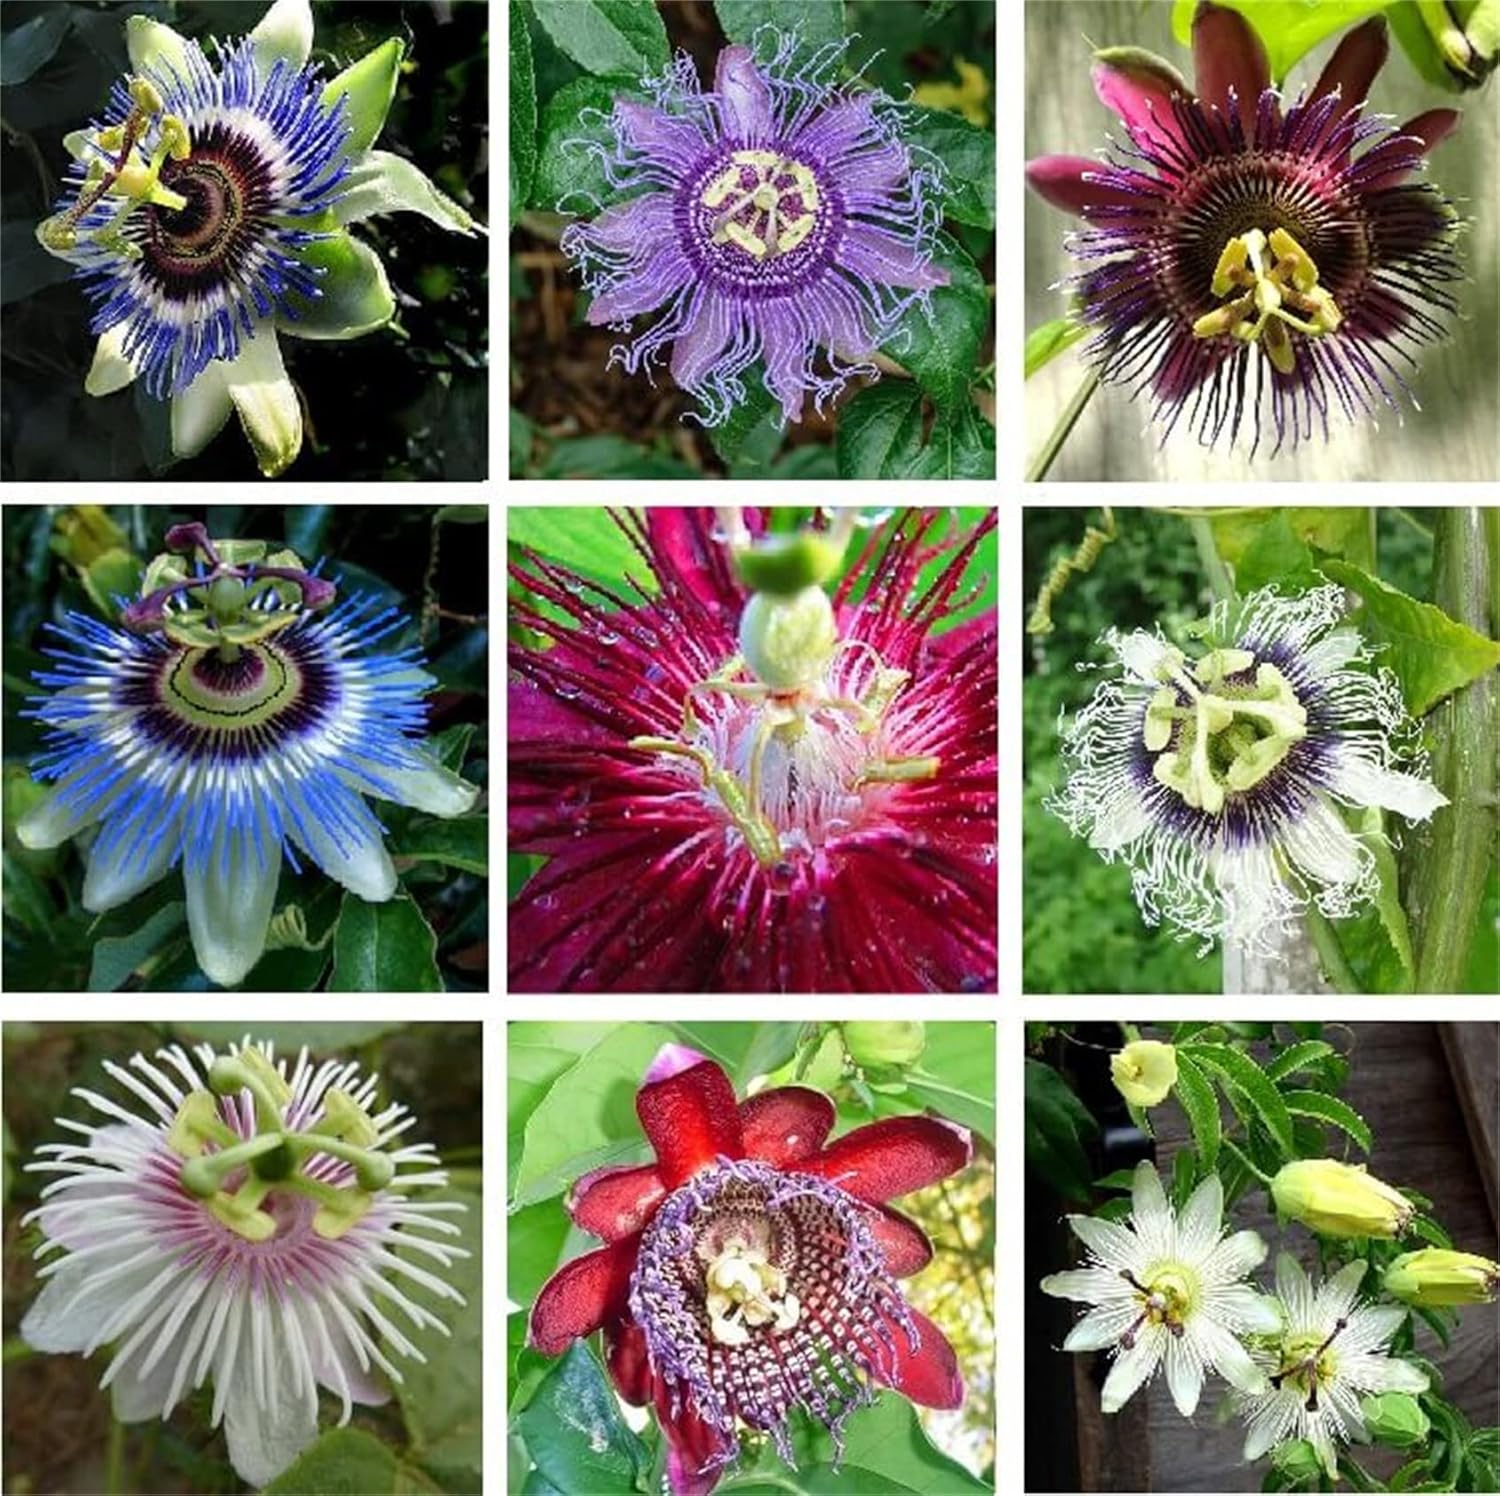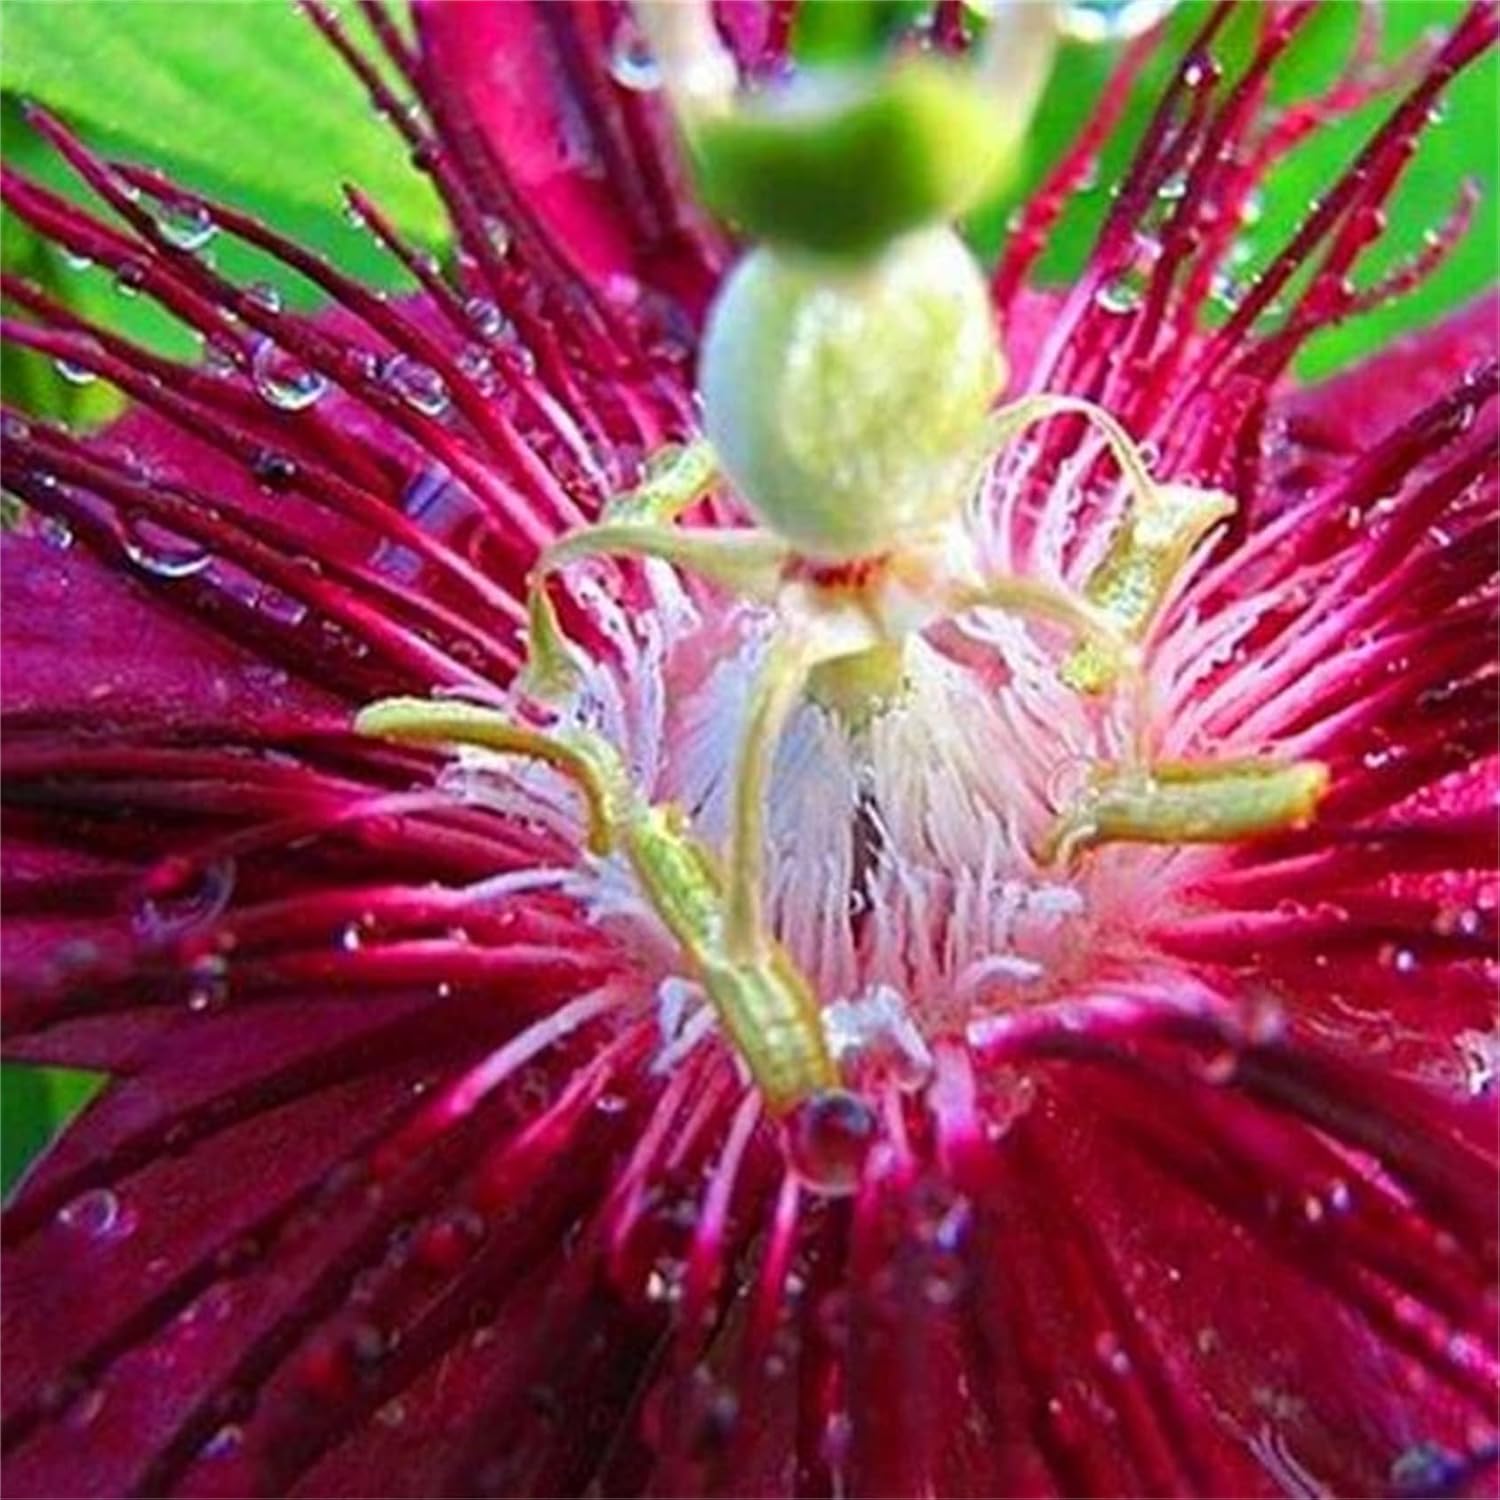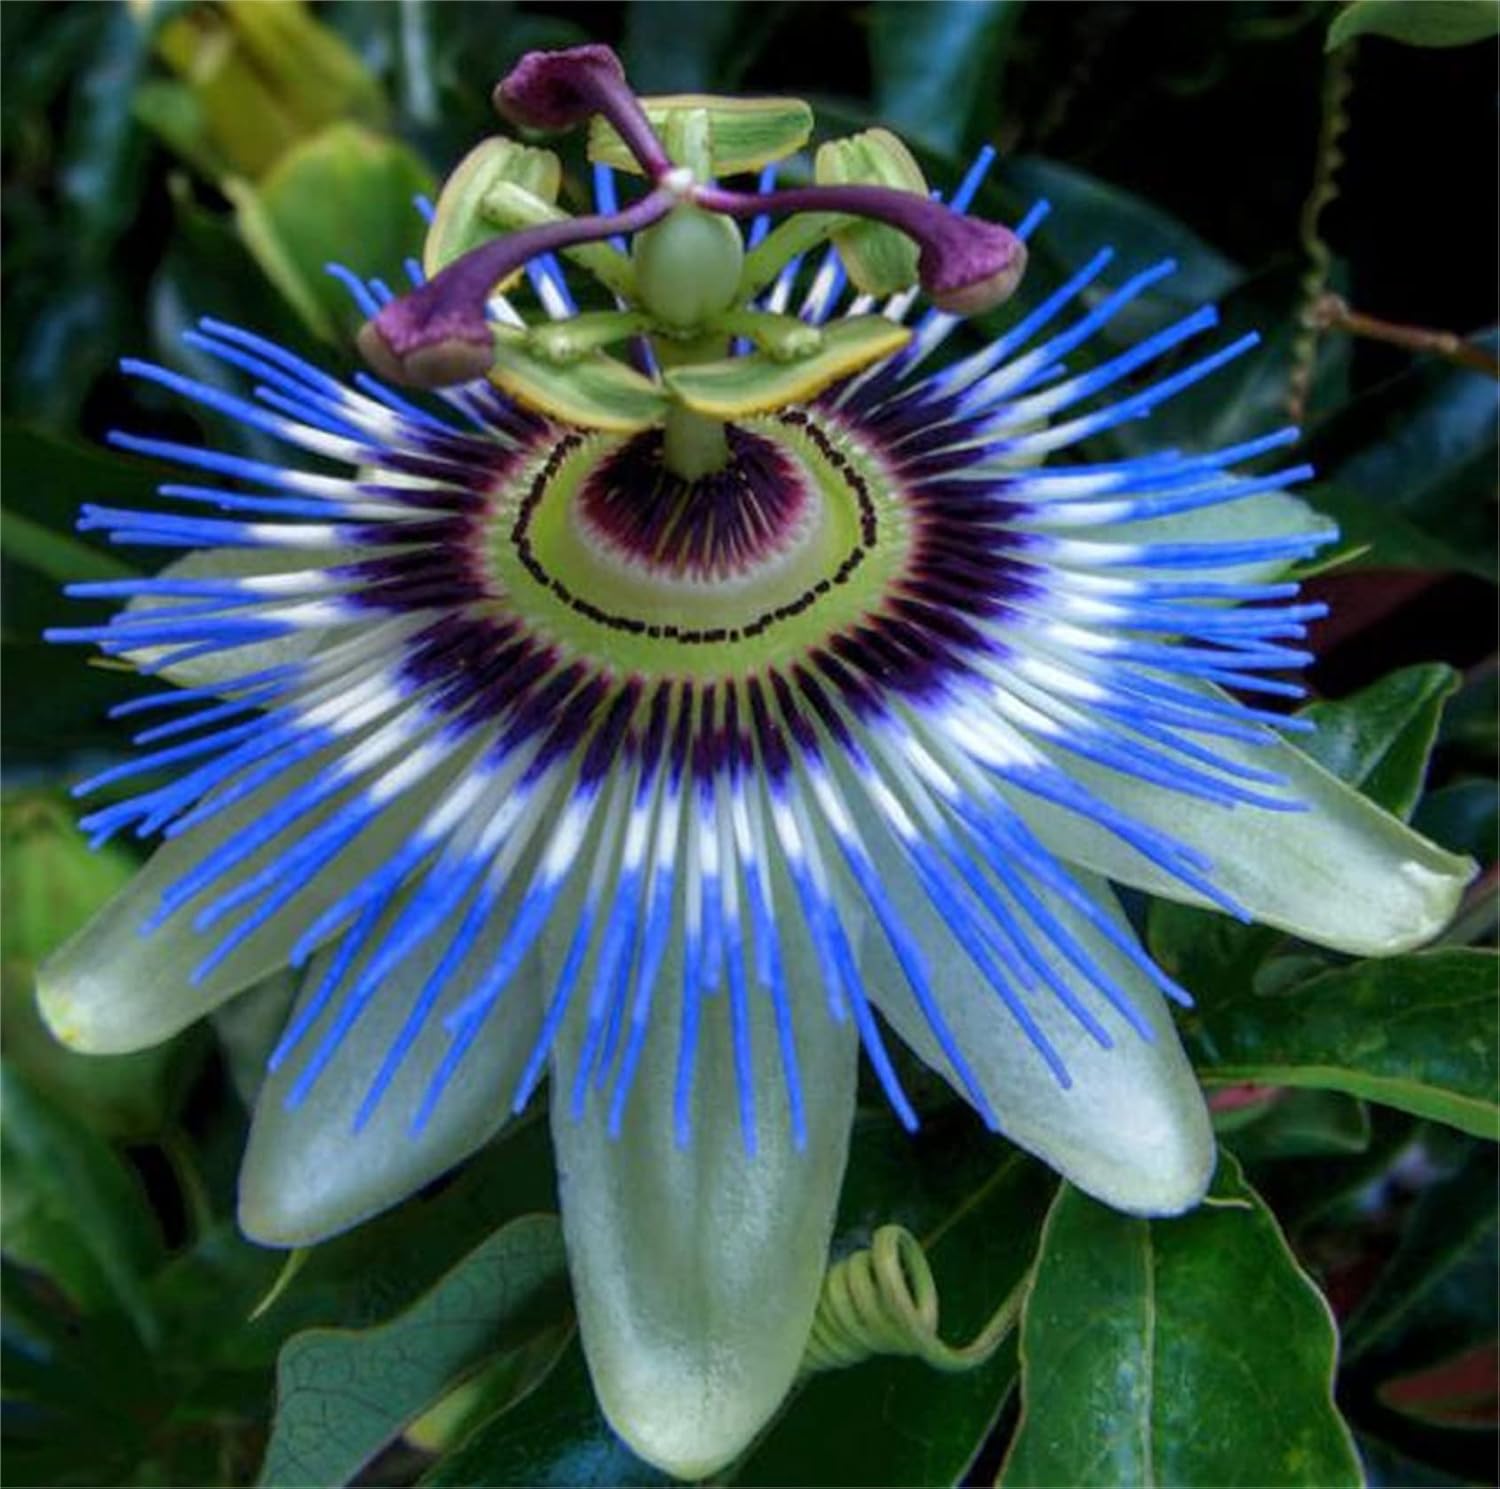
zcbang Passion Flower Seeds Mixed Color 30+ Passion Fruit Seeds - Vine Perennial Flower Seeds
Category: Amazon Home
Make Your Seed to Garden 1. Choose the right containers:You can start seeds in almost any type of container, as long as it’s at least 2-3 ” deep and has some drainage holes. If you love to DIY by yourself, you might start growing seedlings in yogurt cups, milk cartons or even a paper cup. 2. The “potting soil”:Choose the potting soil that’s made for growing seedlings.NOTE: Do not use soil from your garden or re-use potting soil from your houseplants. 3. Planting:Some of the small ones can be sprinkled right on the soil surface. Larger seeds will need to be buried. After planting seeds, you have to moisten the newly planted seeds. To speed up germination, cover the pots with wet paper or a plastic dome. This helps keep the seeds moist before they germinate. When you see the first signs of green, you have to remove the cover. 4. Watering, feeding, repeating:As the seedlings grow up, you have to keep the soil moist but not soggy. Let the soil dry slightly between waterings. Remember to feed the seedlings regularly with liquid fertilizer. 5. Light:Seeds need a lot of light. Set the lights on a timer for 15 hours a day. If you’re growing in a window, choose a south-facing exposure. Rotate the pots regularly to keep plants from leaning into the light. If you’re growing under lights, adjust them so they’re just a few inches above the tops of the seedlings. Keep in mind that seedlings need darkness, too, so they can rest. As the seedlings grow taller, raise the lights. 6. Move to outdoors It’s not a good idea to move your seedlings directly from the protected environment of your home into the garden. You’ve been coddling these seedlings for weeks, so they need a gradual transition to the great outdoors. About a week before you plan to set the seedlings into the garden, place them in a protected spot outdoors (partly shaded, out of the wind) for a few hours, bringing them in at night.
Features: 1. Choose the right containers:You can start seeds in almost any type of container, as long as it’s at least 2-3 ” deep and has some drainage holes. If you love to DIY by yourself, you might start growing seedlings in yogurt cups, milk cartons or even a paper cup. | 2. The “potting soil”:Choose the potting soil that’s made for growing seedlings.NOTE: Do not use soil from your garden or re-use potting soil from your houseplants. | 3. Planting:Some of the small ones can be sprinkled right on the soil surface. Larger seeds will need to be buried. After planting seeds, you have to moisten the newly planted seeds. To speed up germination, cover the pots with wet paper or a plastic dome. This helps keep the seeds moist before they germinate. When you see the first signs of green, you have to remove the cover. | 4. Watering, feeding, repeating:As the seedlings grow up, you have to keep the soil moist but not soggy. Let the soil dry slightly between waterings. Remember to feed the seedlings regularly with liquid fertilizer. | 5. Light:Seeds need a lot of light. Set the lights on a timer for 15 hours a day. If you’re growing in a window, choose a south-facing exposure. Rotate the pots regularly to keep plants from leaning into the light. If you’re growing under lights, adjust them so they’re just a few inches above the tops of the seedlings. Keep in mind that seedlings need darkness, too, so they can rest. As the seedlings grow taller, raise the lights.